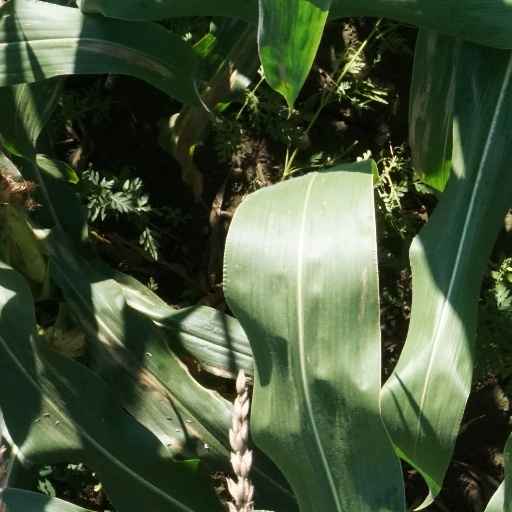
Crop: maize; corn